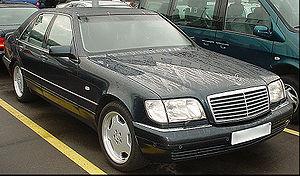
La Mercedes est un véhicule Grand Tourisme de luxe produit de 1991 à 1999.